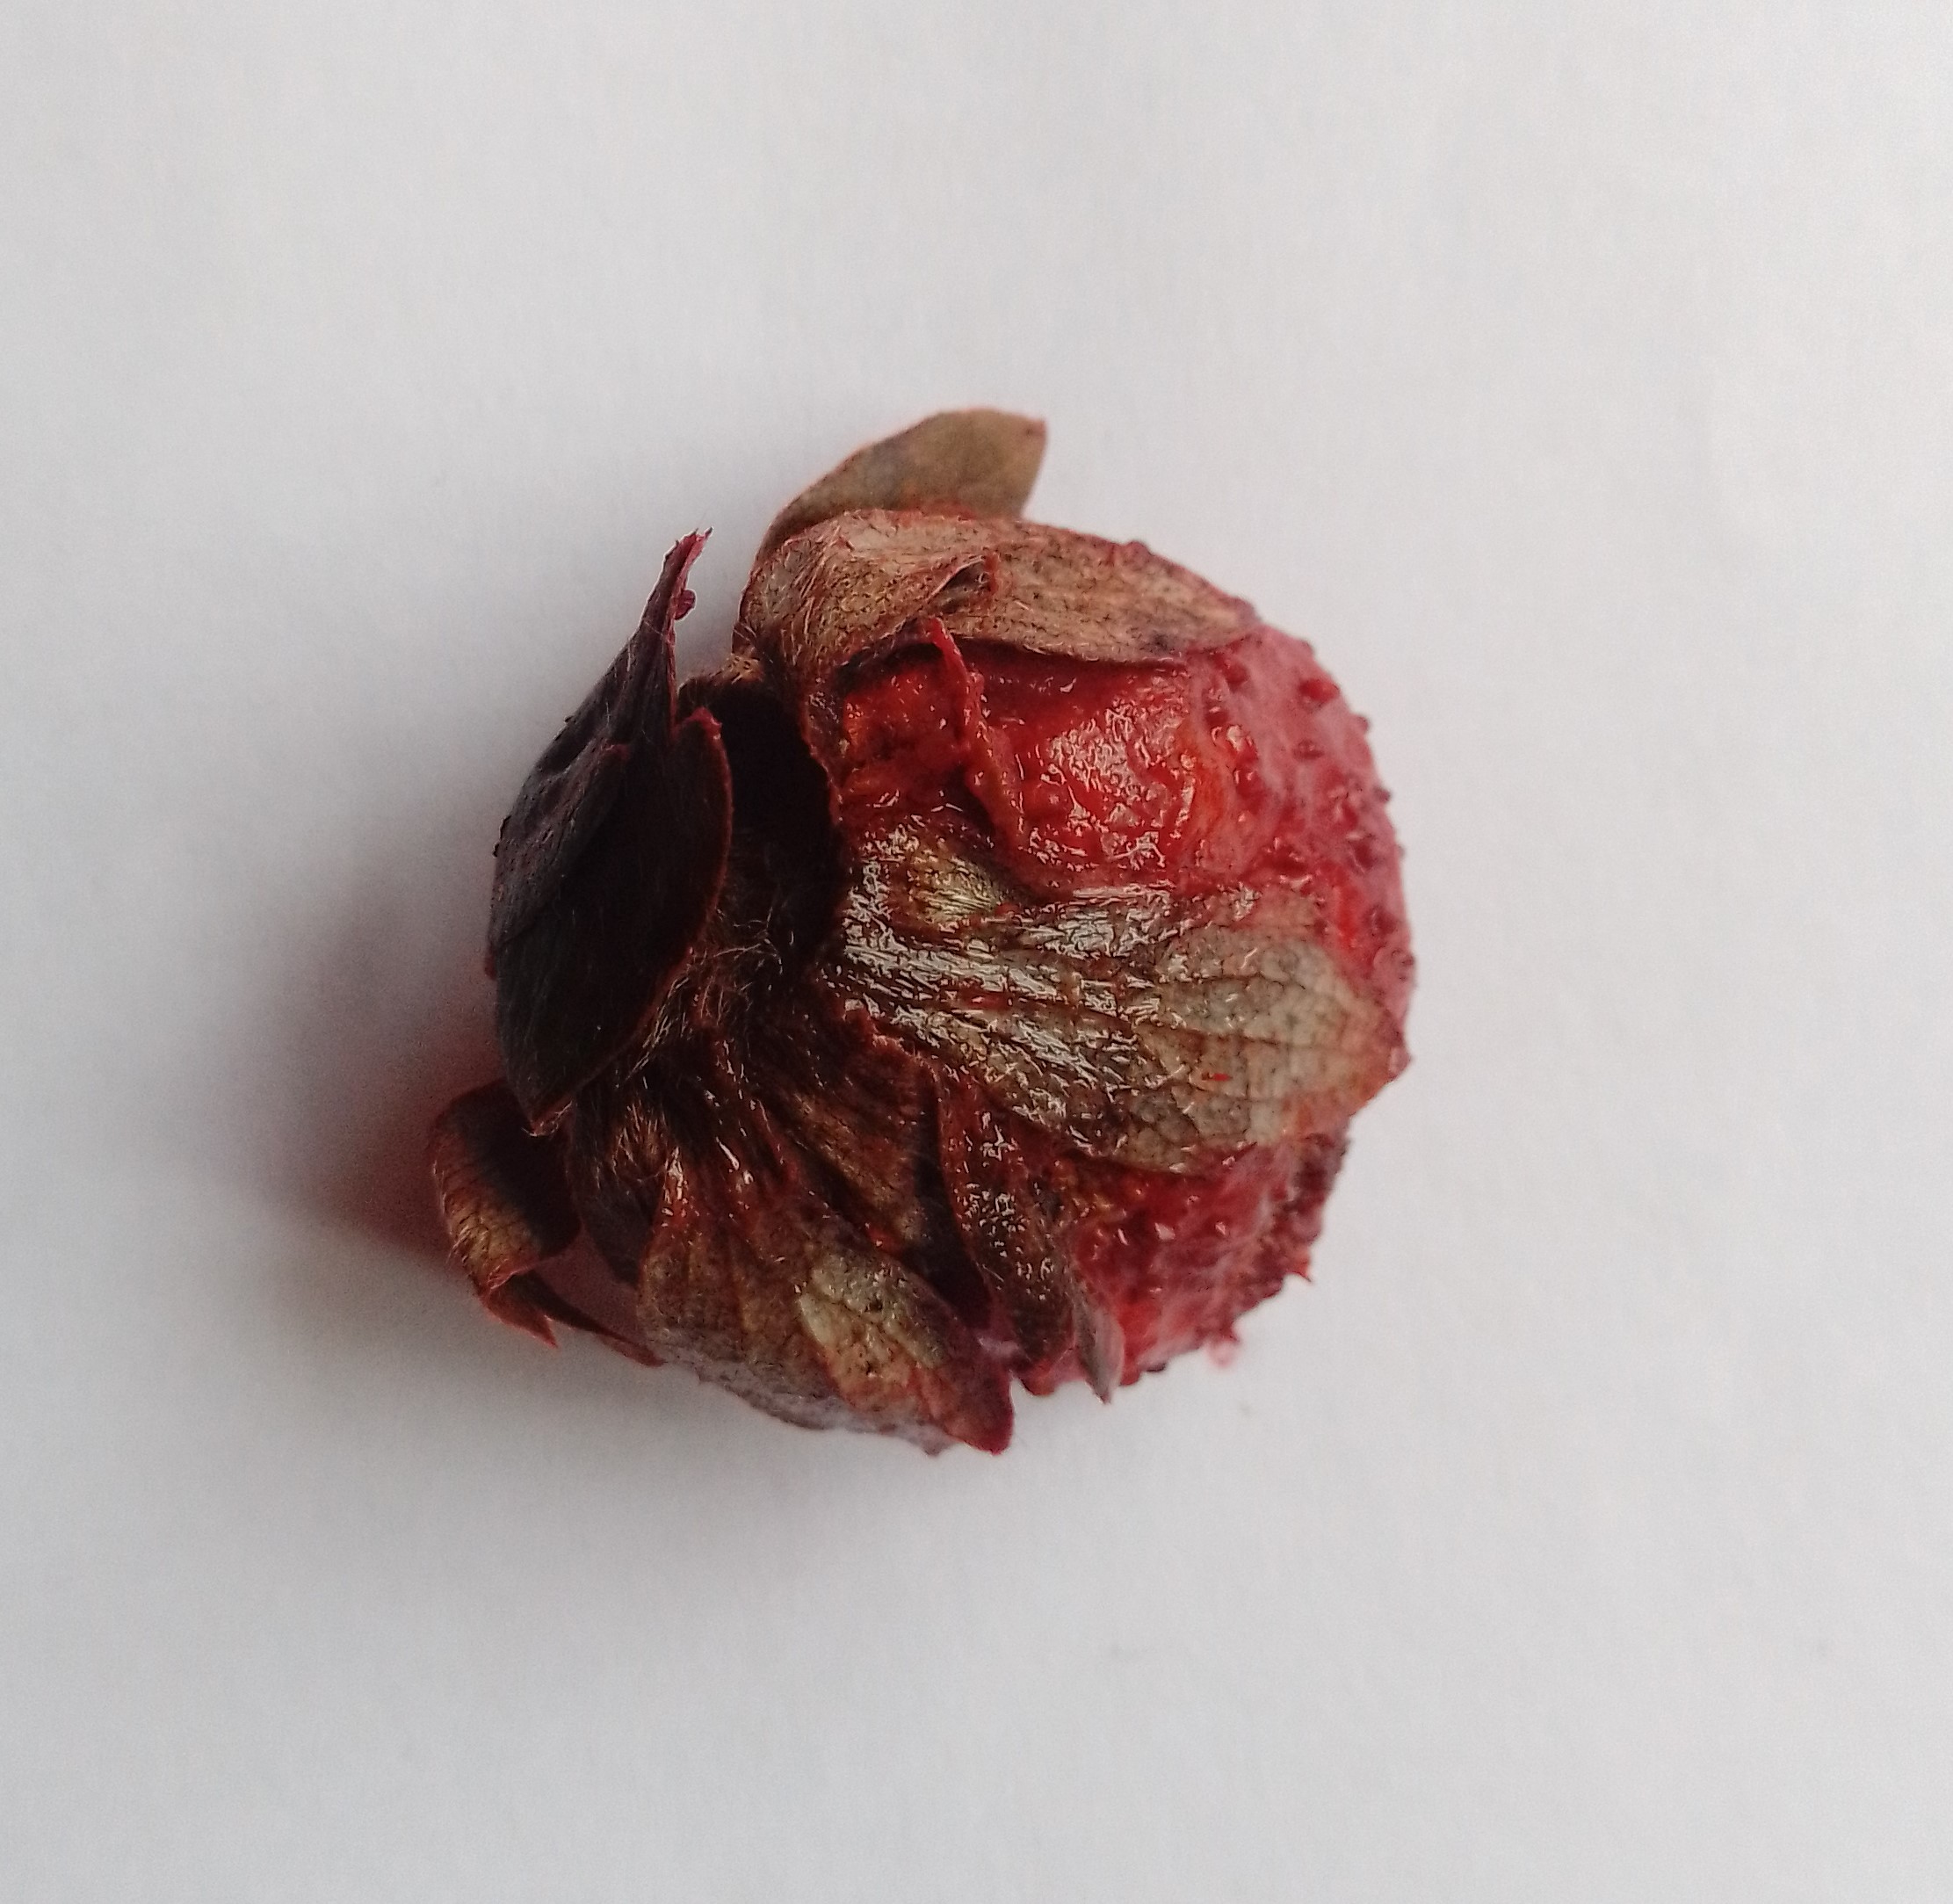
Fruit: strawberry
Condition: rotten